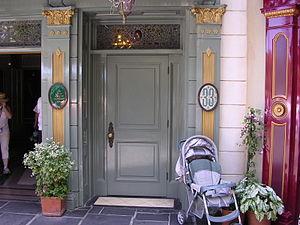
Le Club 33 est à l'origine un club privé avec restaurant situé dans le parc Disneyland en Californie, juste au-dessus du « Blue Bayou Restaurant » dans New Orleans Square à l'angle de l'entrée des Pirates of the Caribbean.